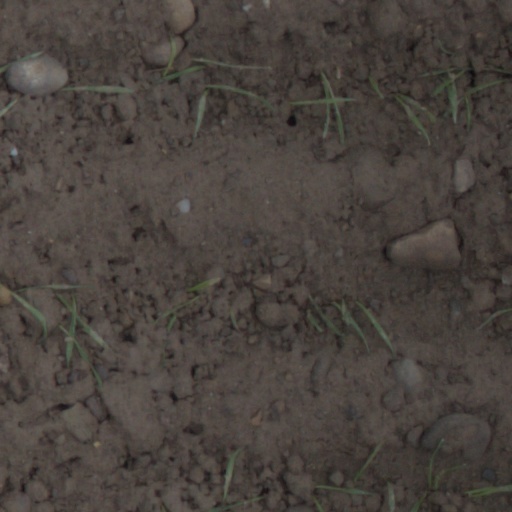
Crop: wheat